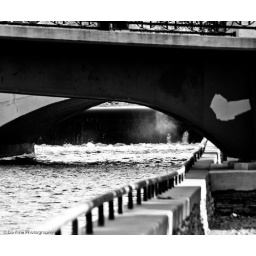
bridge over troubled water